Secular spirituality

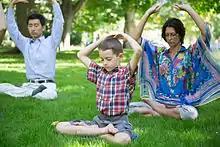
Meditation has transformed into a secular, spiritual experience that promotes a sense of community.

Buddhism is regarded by many as a secular philosophy, when it arrived in India it branched out and was soon Indianized and mystified, giving religious explanations for the meditation practices. Meditation is considered a "spiritual alternative" to conventional values and goals, such as those found in traditional Western religions. Mindfulness-based stress reduction, while traditionally linked to the Buddhist understanding of Samadhi, has become medicalized in the secular aim of reducing illness, rather than the traditional Buddhist goal of liberation from the suffering that occurs in worldly experiences. As such, this medicalized, secularized version of meditation has been allowed into secular institutions within Western society, such as hospitals and schools. Research done at Bowling Green State University has shown that mindfulness practitioners who identify as spiritual, as opposed to non-spiritual, benefit more fully from mindfulness practice, and more significantly decreasing their anxiety, increasing the positivity of their moods and increasing their ability to tolerate pain. The Dalai Lama has promoted global exportation of meditation as a "human practice", rather than strictly religious. As such, the secular nature of meditation "for the goal of universal human benefit" is emphasized, allowing for secular, spiritual but non-religious participation. An additional human benefit occurring as a result of meditative practice is a sense of community between practitioners. While meditation is entirely individual, it also relies on and creates social connection, building community through shared spirituality despite secular contexts.